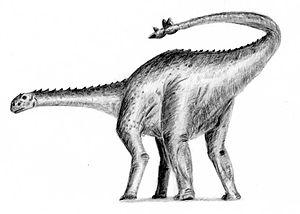
Shunosaurus est un genre éteint de dinosaures sauropodes herbivores, le plus basal du clade des eusauropodes. Autrefois, il était également rattaché à la famille des Cetiosauridae aujourd'hui considérée comme paraphylétique.
Les Mamenchisauridae constituent une famille éteinte de dinosaures sauropodes eusauropodes ayant vécu en Asie au cours du Jurassique.
Cetiosaurus est un genre éteint de grands dinosaures sauropodes eusauropodes, un quadrupède herbivore à long cou, un peu plus court cependant que le reste de son corps.